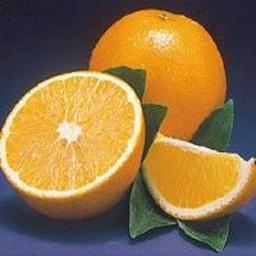
Label: peels